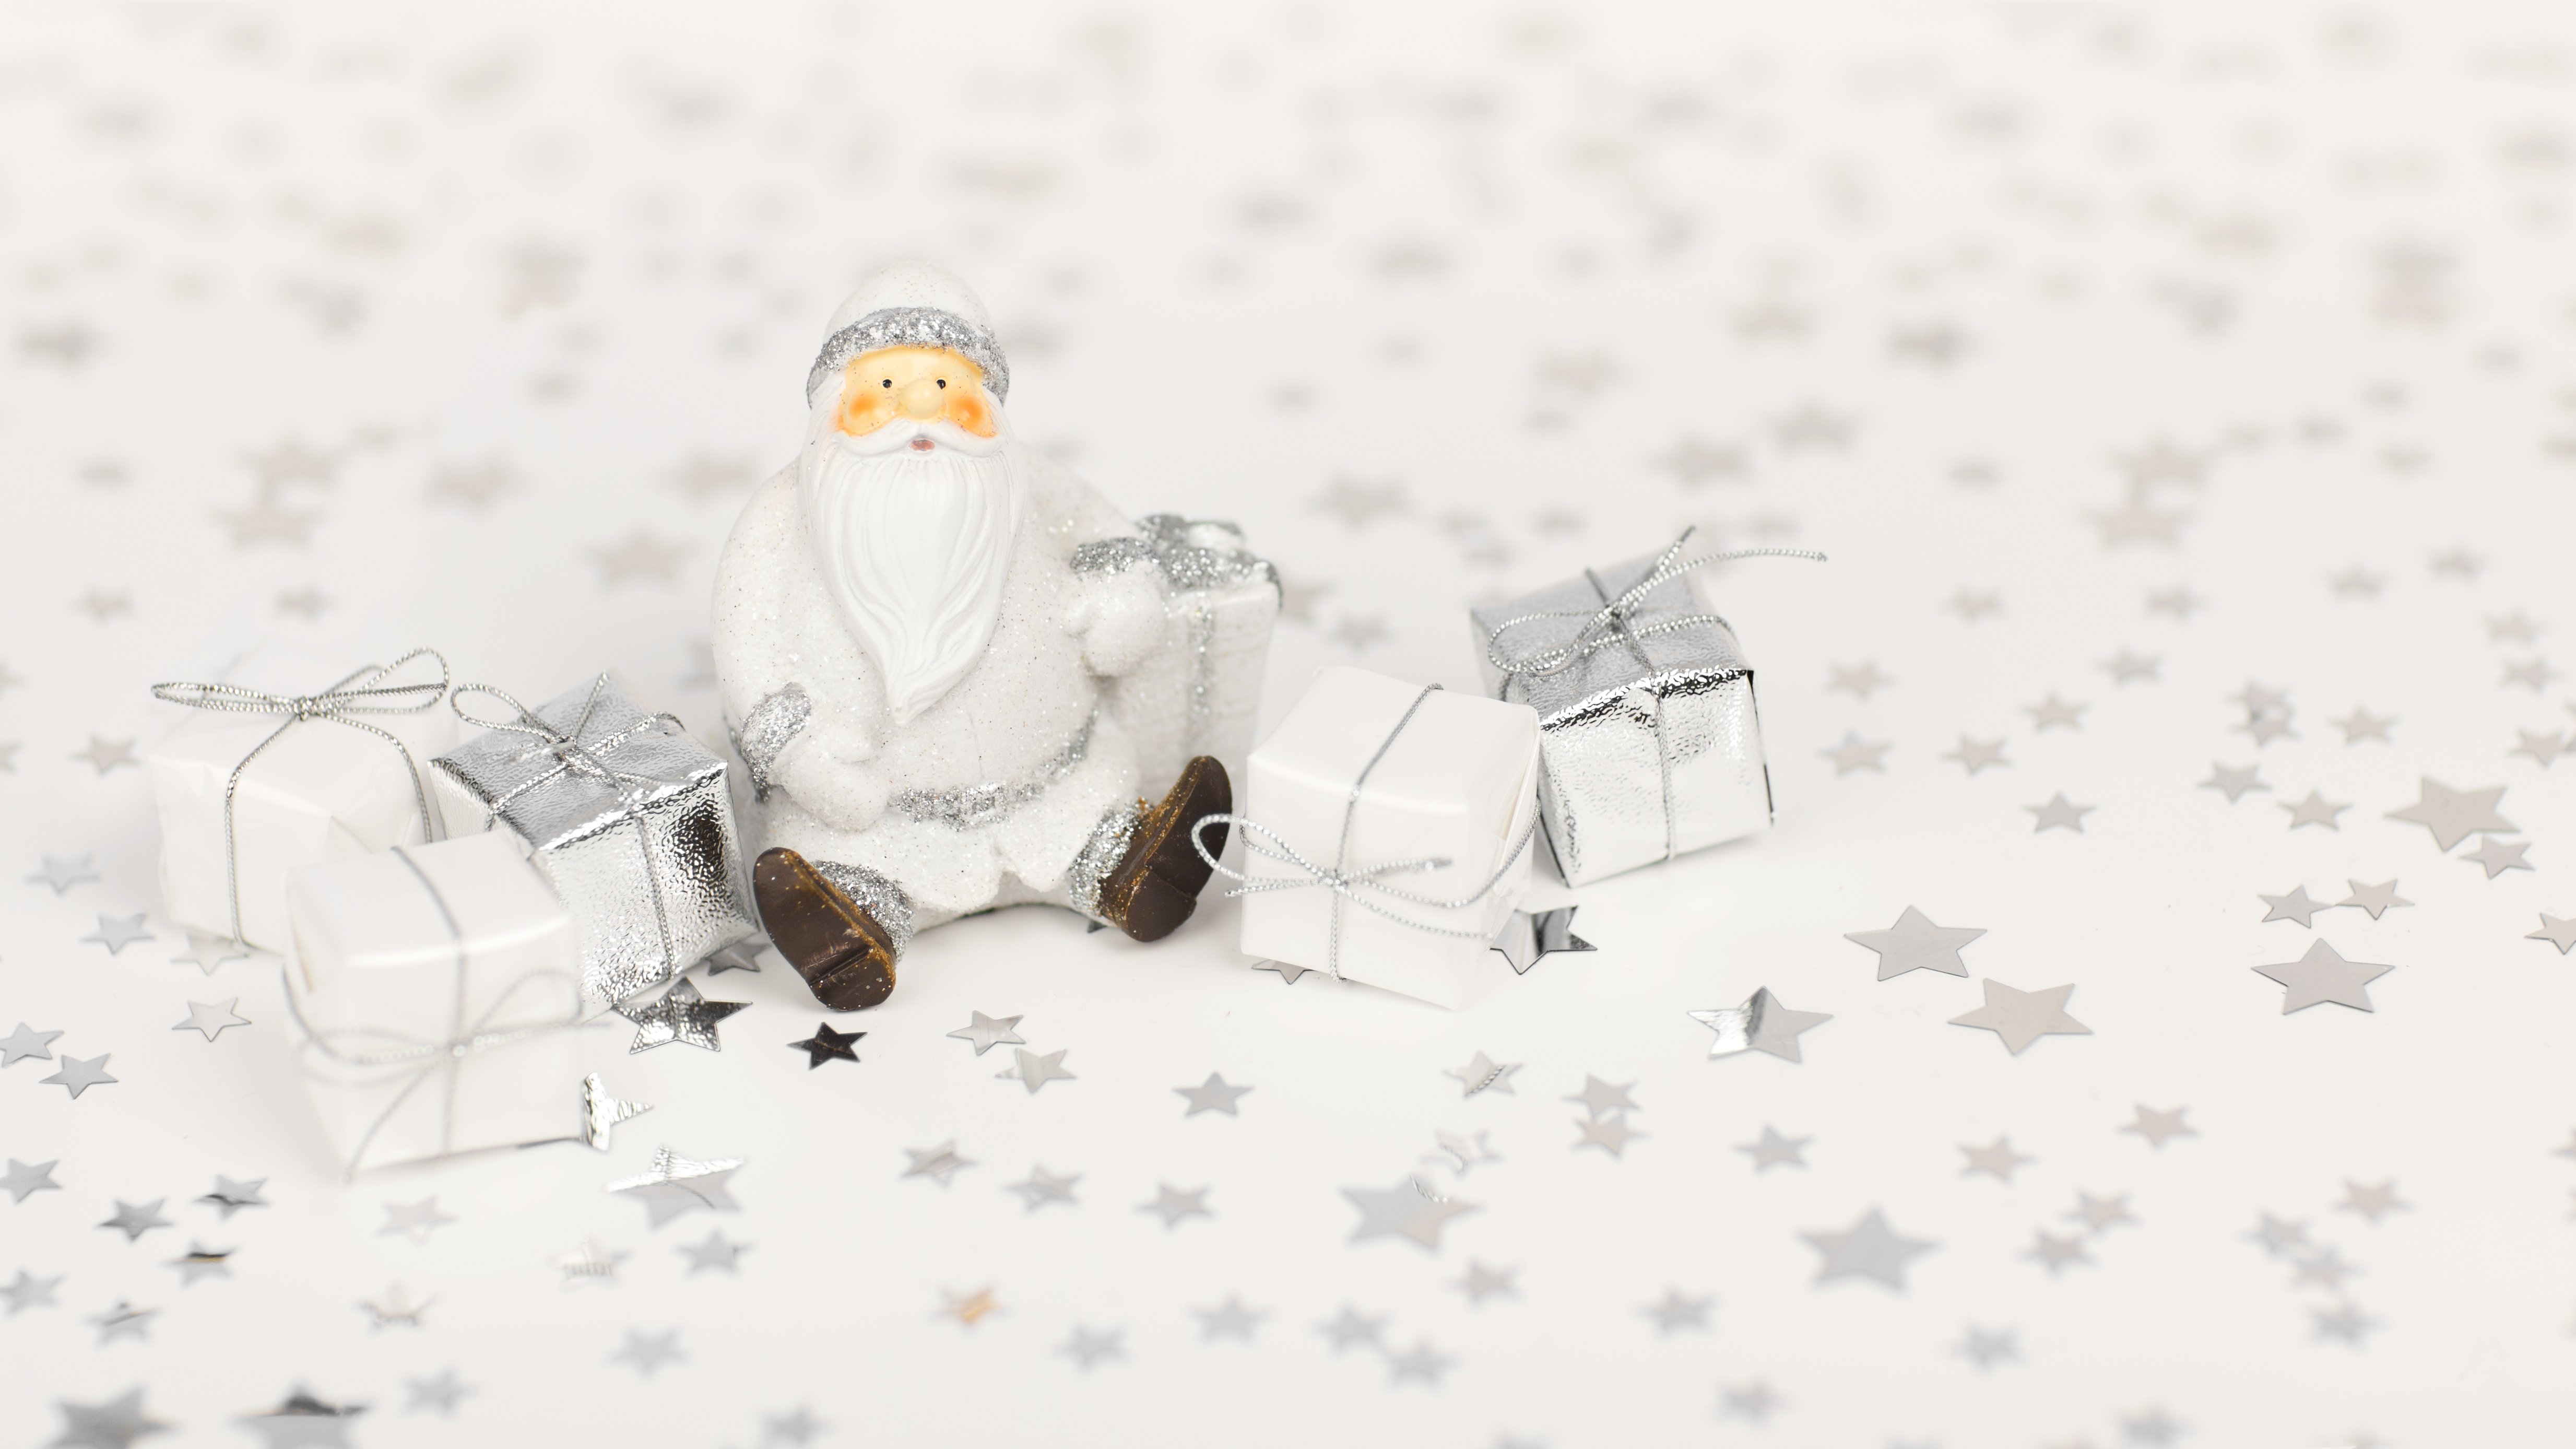
hand, person, snow, winter, white, star, celebration, gift, holiday, hat, box, christmas, season, santa, present, face, sketch, drawing, stars, snowman, noel, claus, tradition, xmas